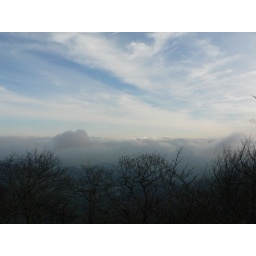
When you open it in large format, you can see the lower mountain tops underneath the lower cloud layer.